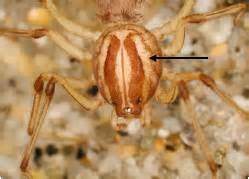
Label: ragno